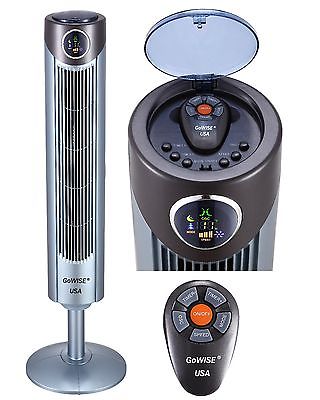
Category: fan